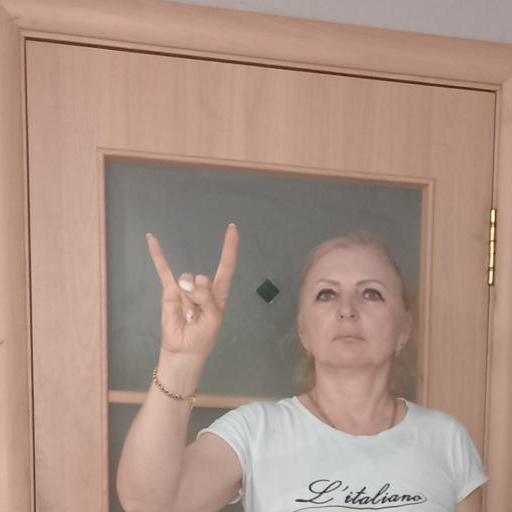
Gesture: rock